Portrait of a Man with a Blue Chaperon

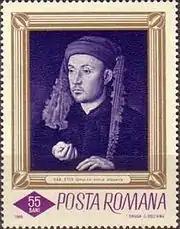
The portrait on a 1966 Romanian postage stamp

The panel contains two illusionistic passages; the ring and his right hand appear to project out of the painting, while the minutely described fingers of his left hand seem to lie on a parapet positioned on what would have been the lower border of the original—but now lost—frame.